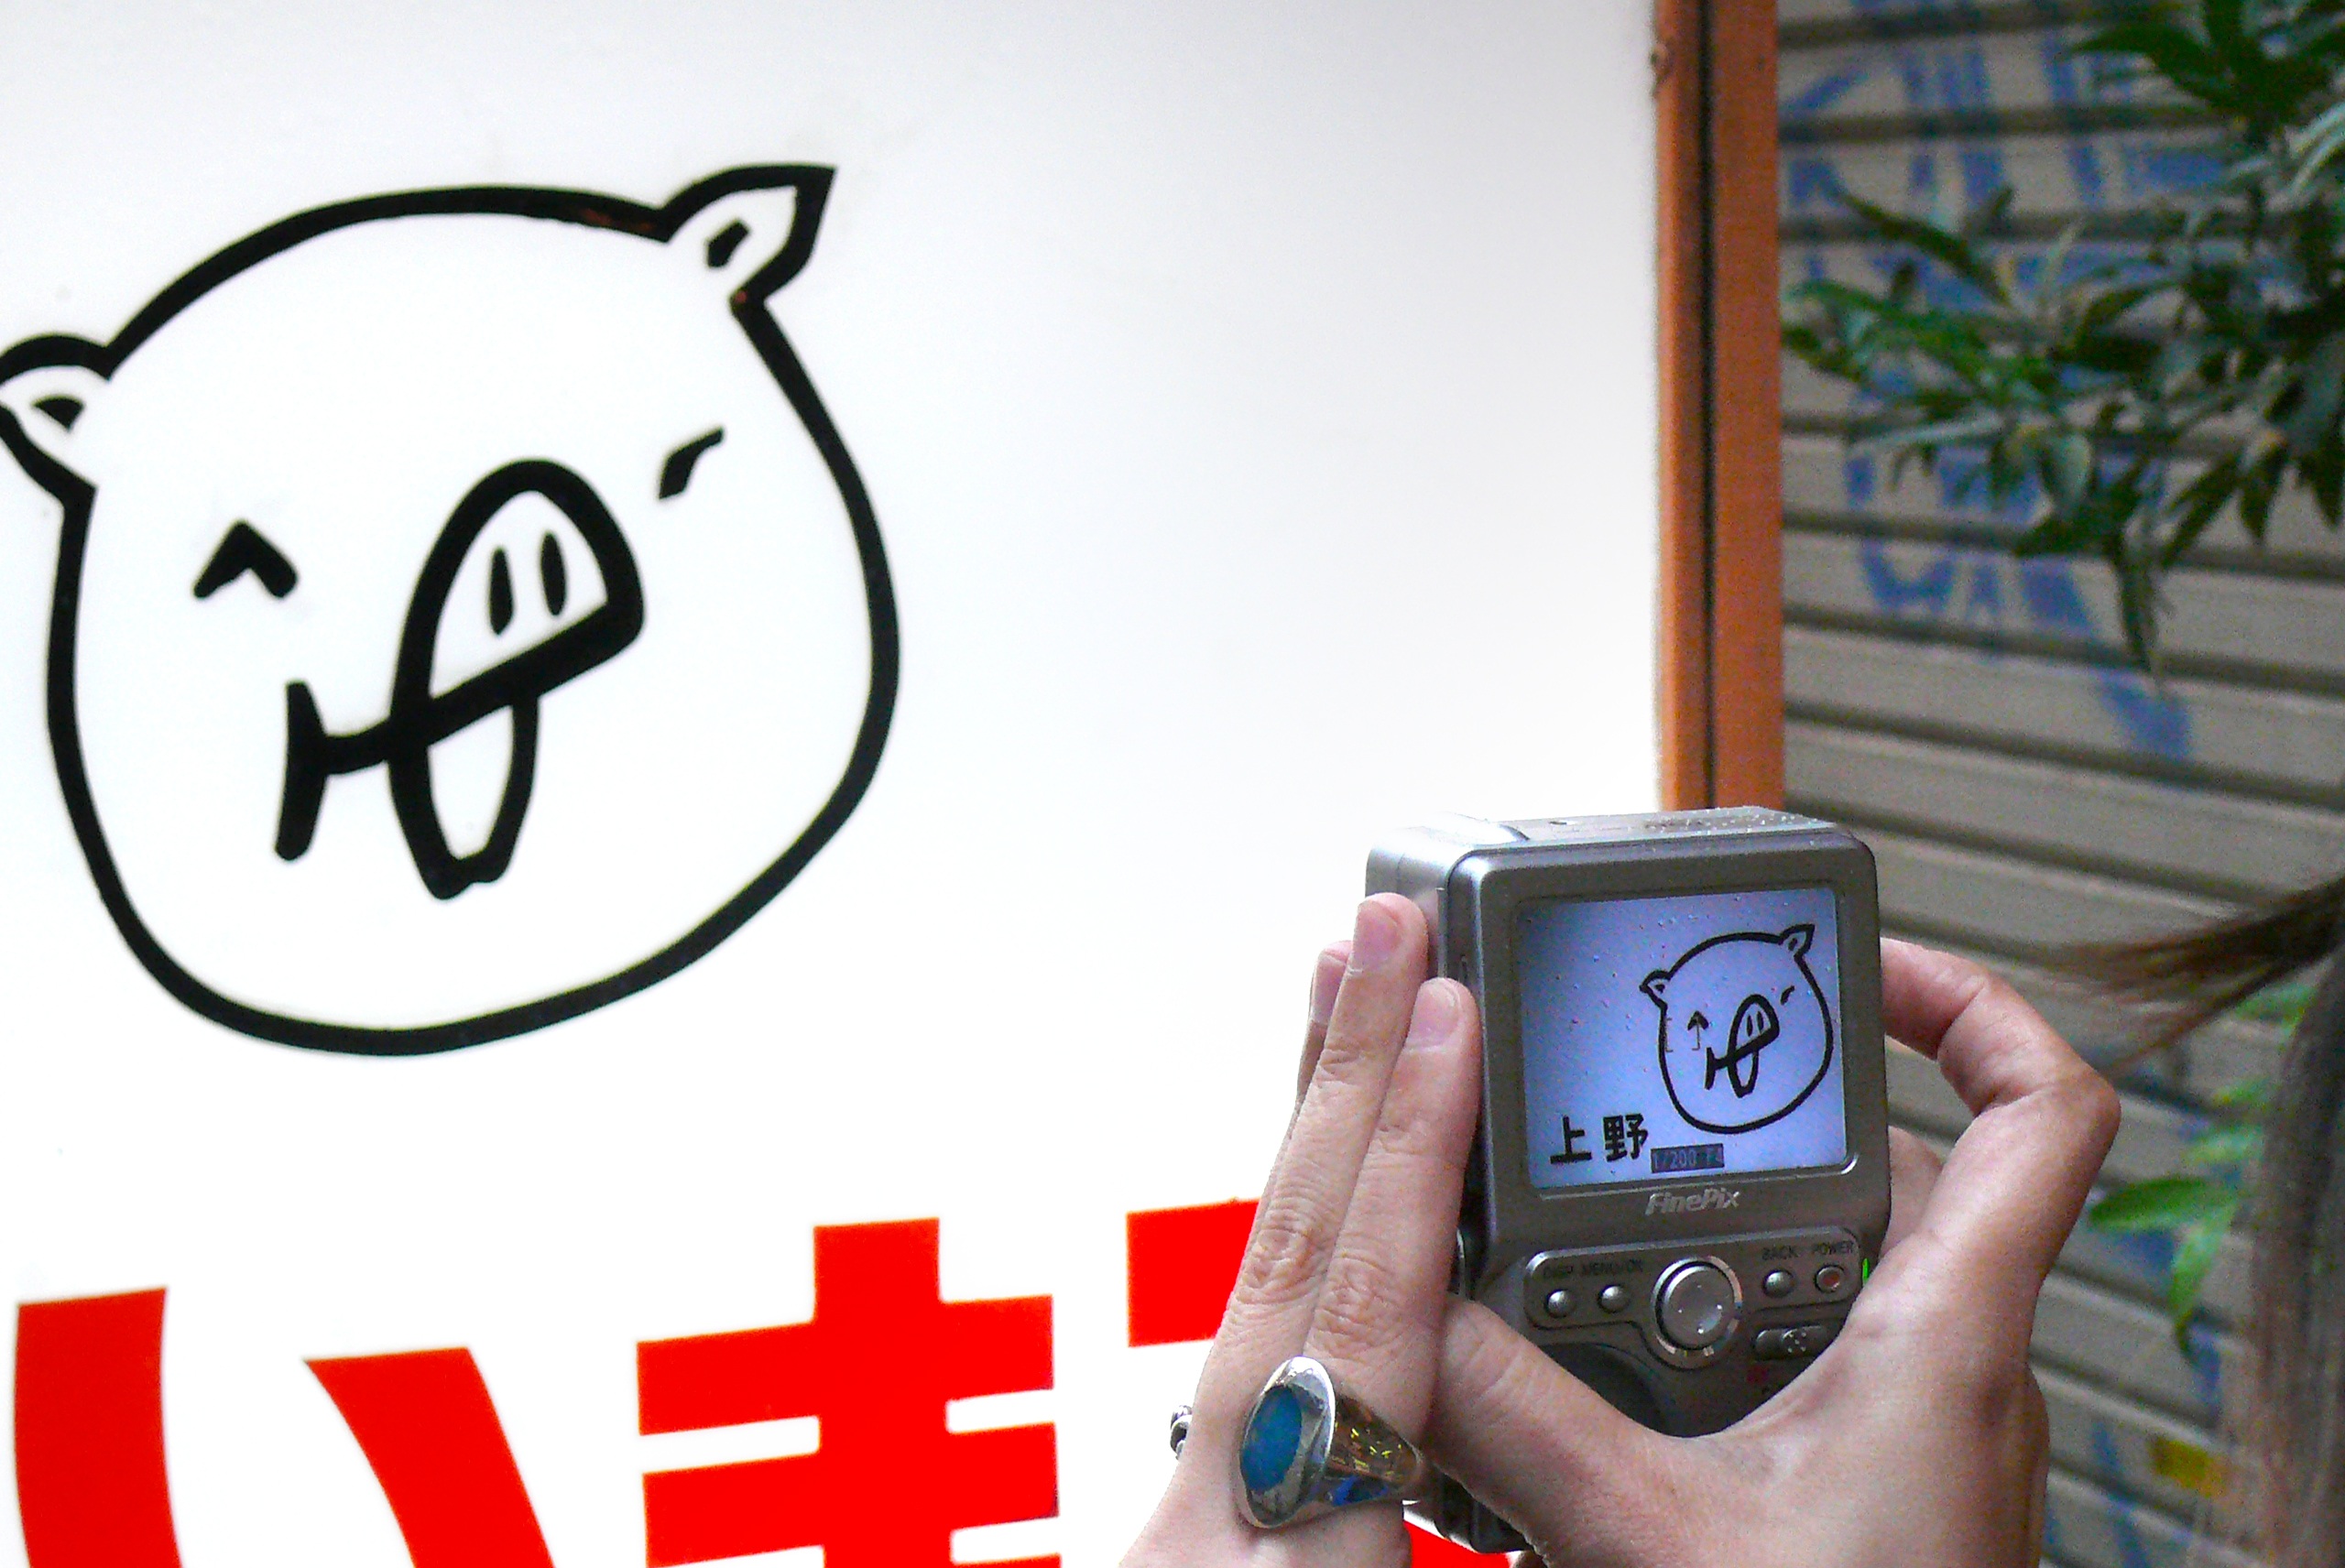
shadow, gadget, brand, tit, yes than